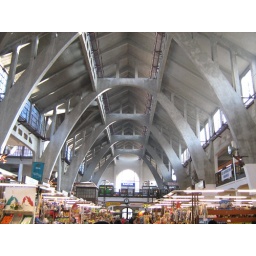
The building at the main market in Wroclaw. Very impressive space...